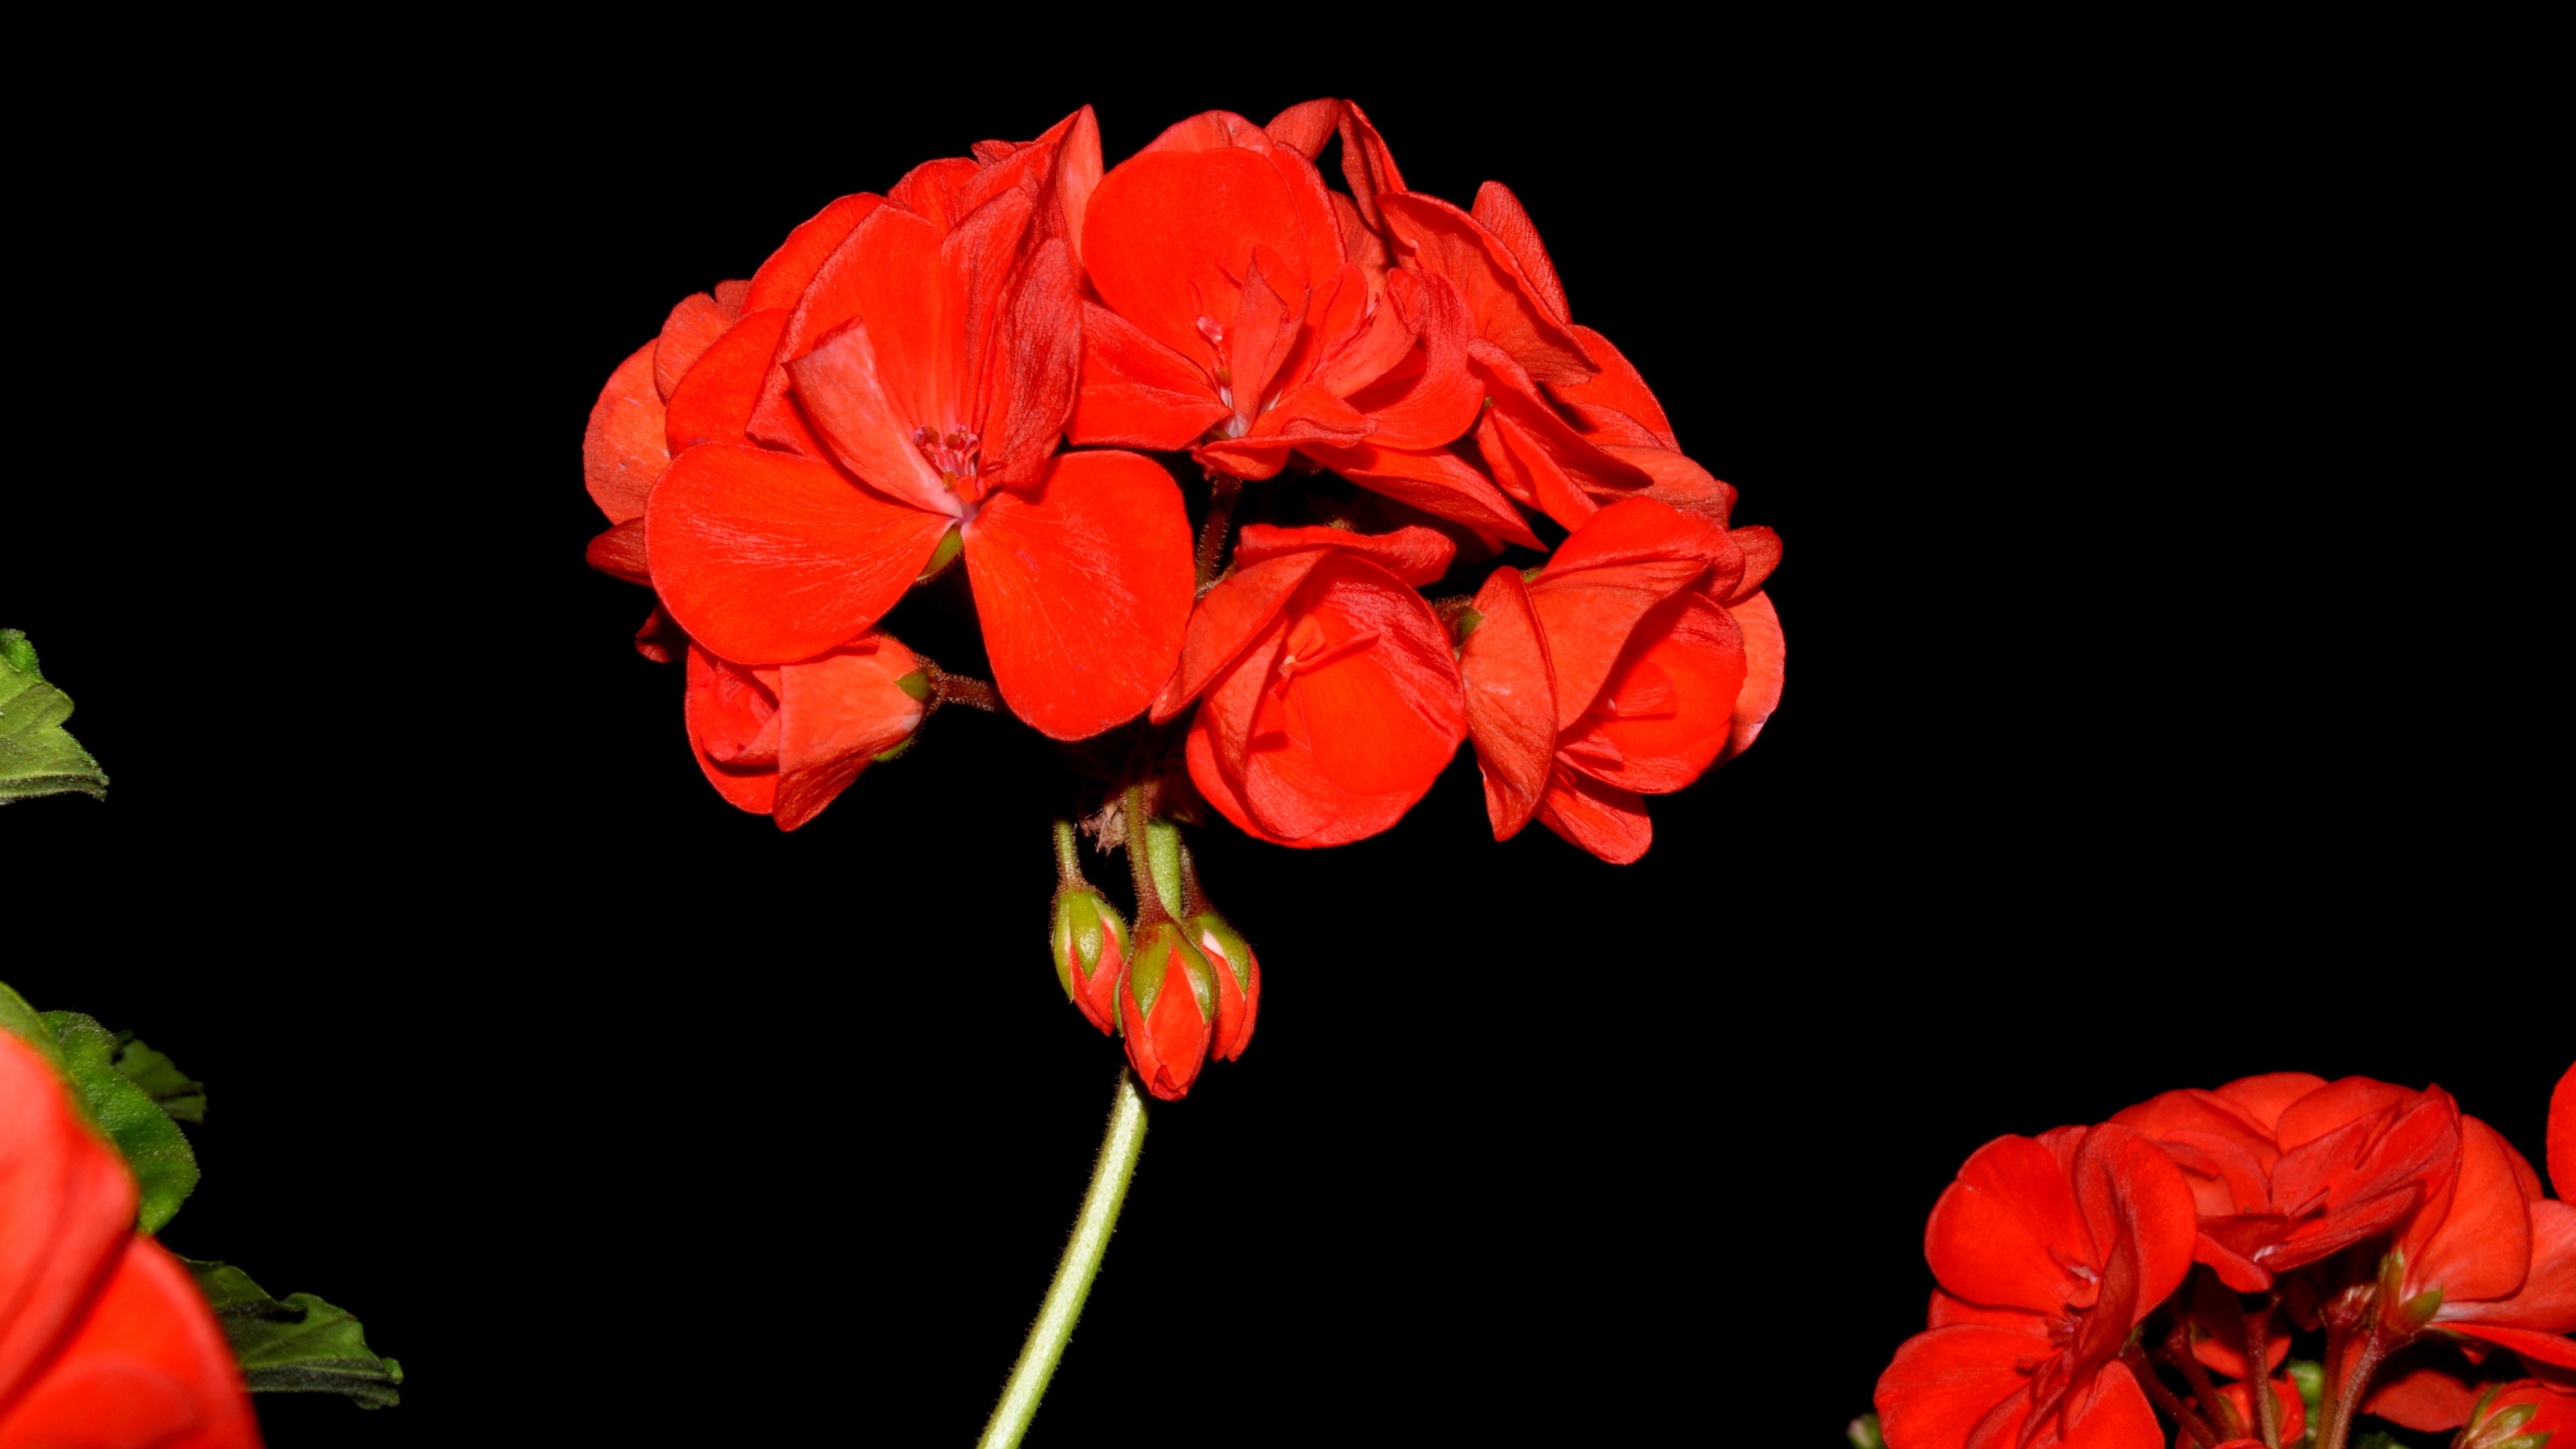
plant, flower, petal, red, flora, red flower, geranium, organ, macro photography, flowering plant, land plant